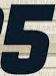
Number: 5